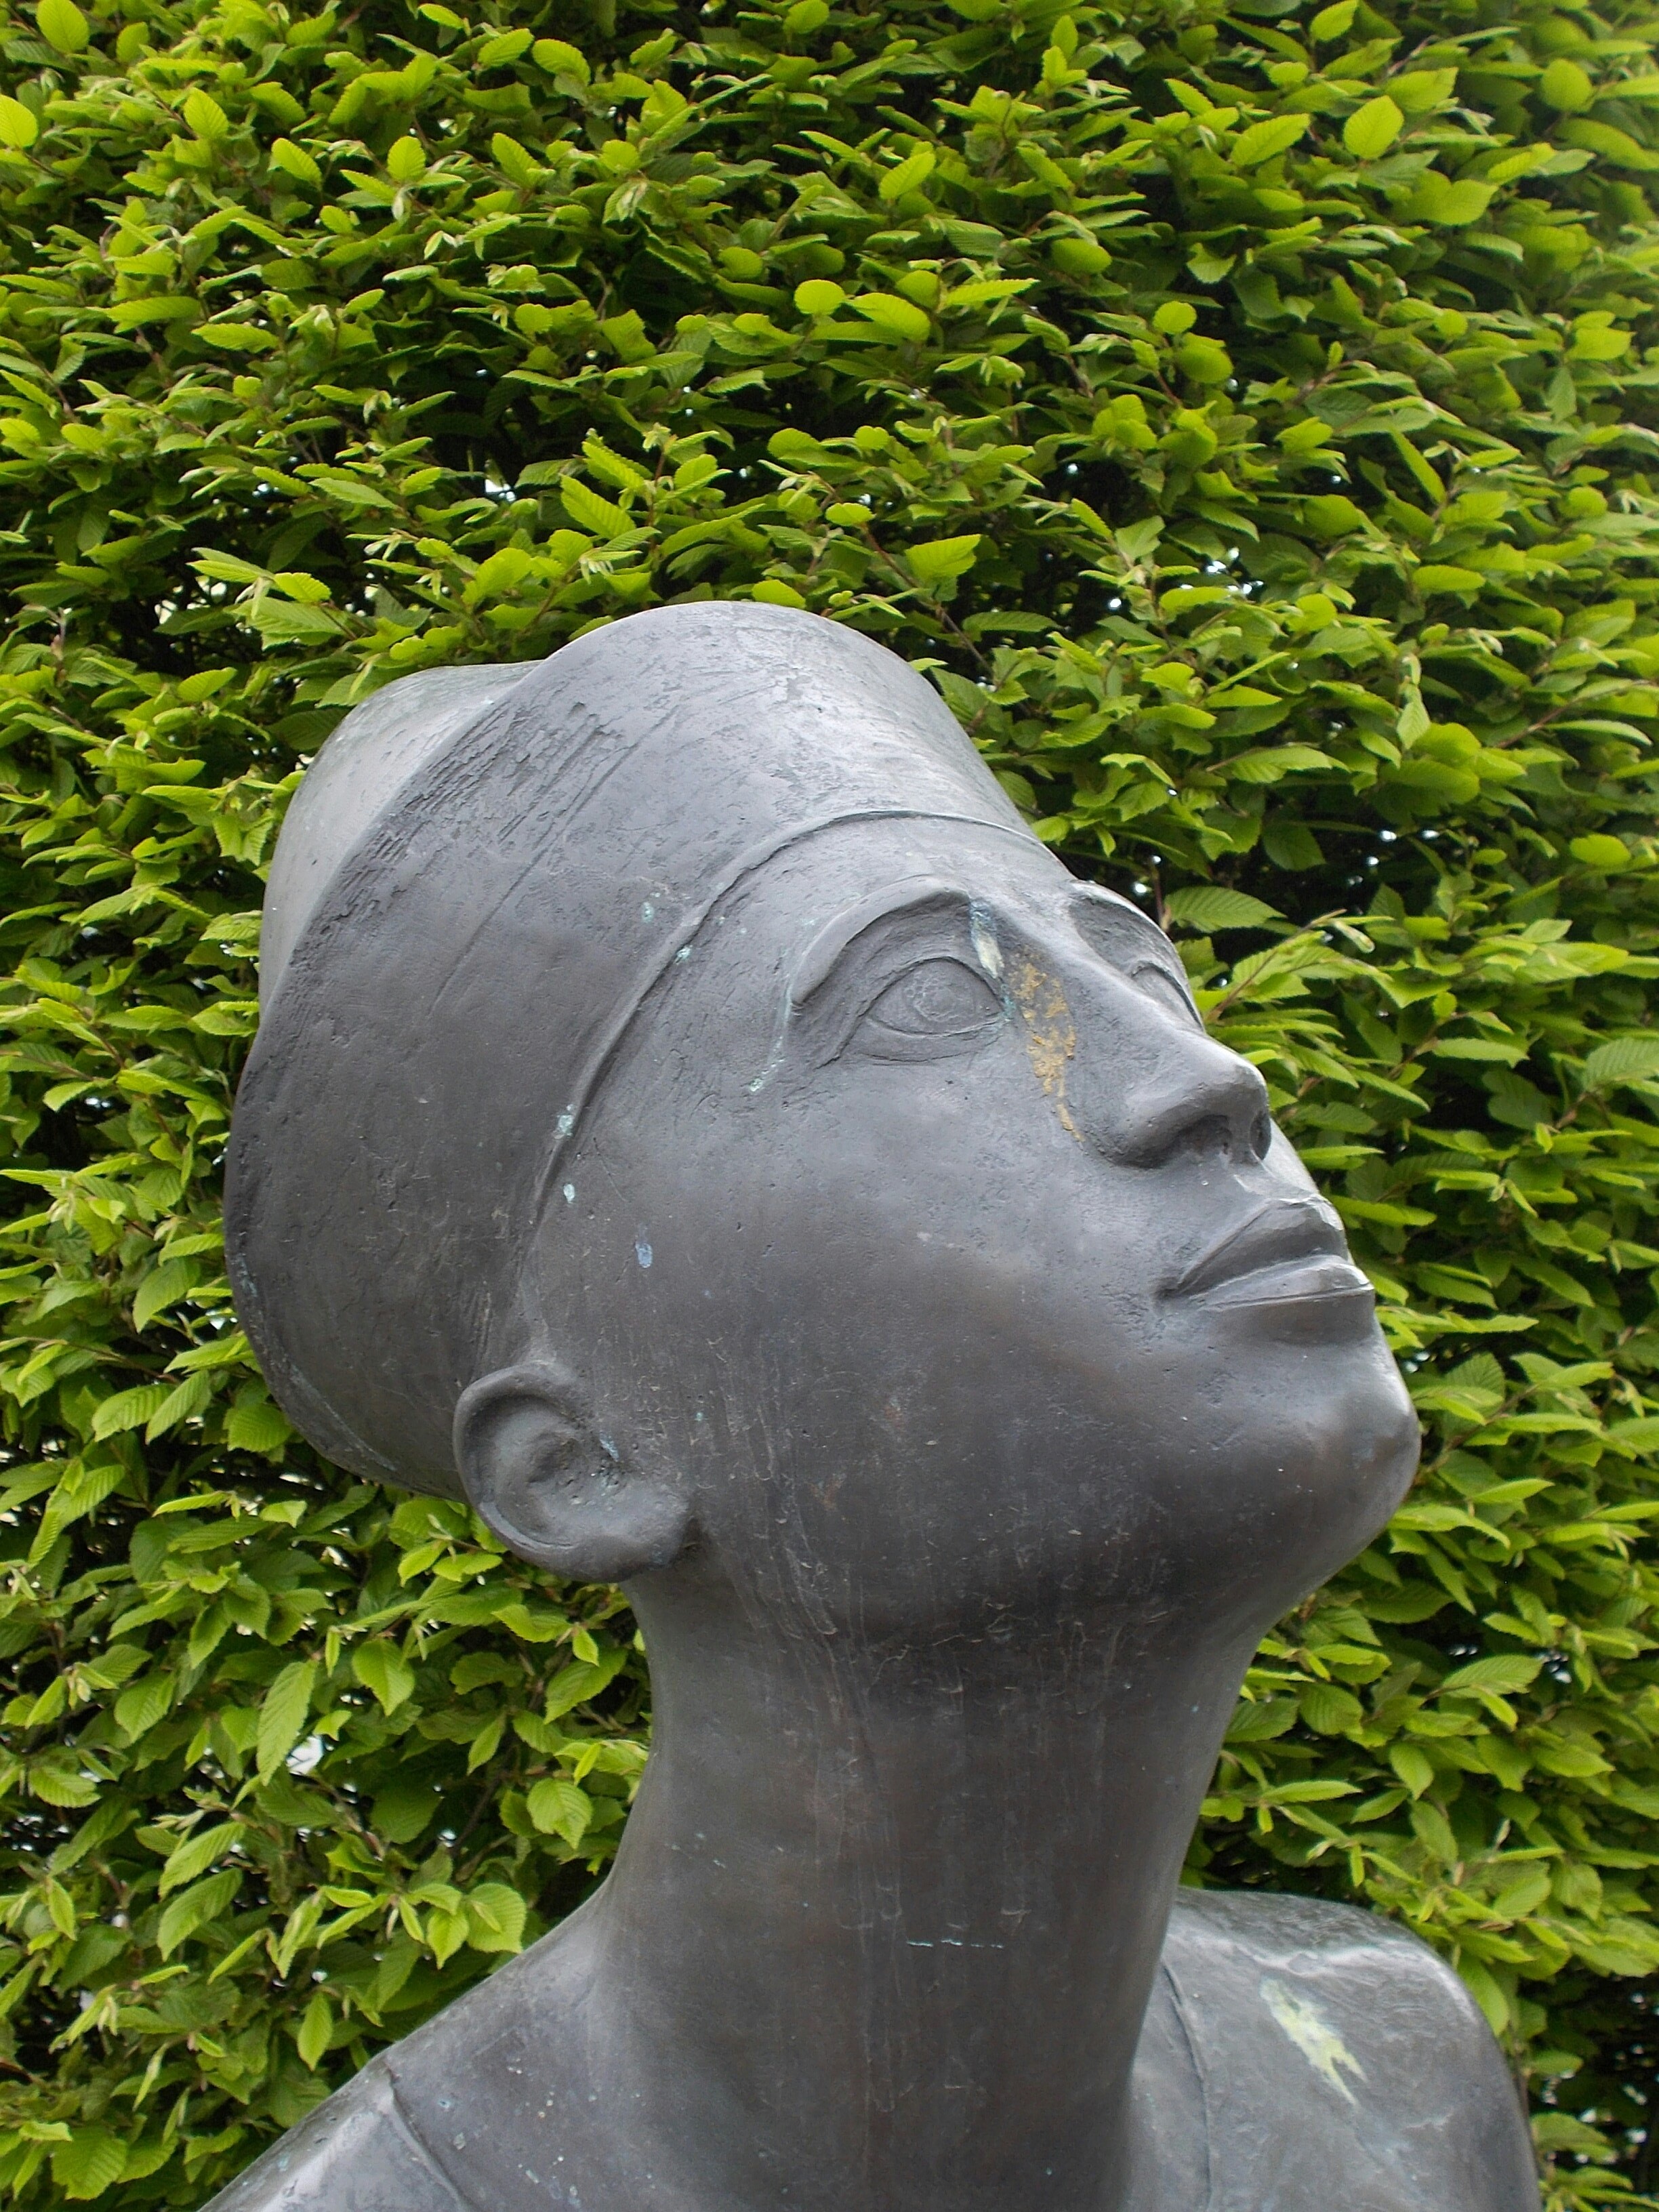
water, grass, rock, leaf, stone, monument, statue, green, botany, garden, sculpture, art, figure, fountain, body, water feature, figure in the green, nonbuilding structure